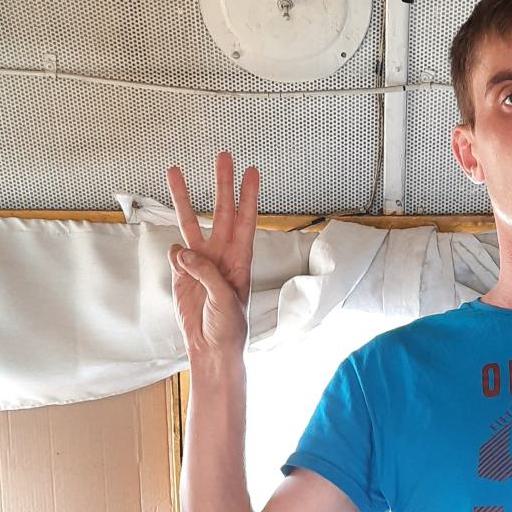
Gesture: three